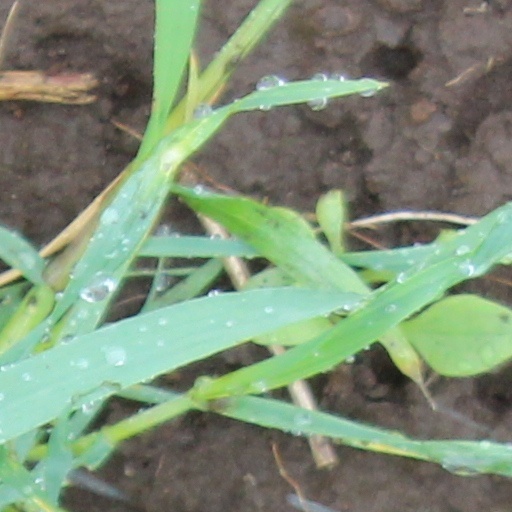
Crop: wheat